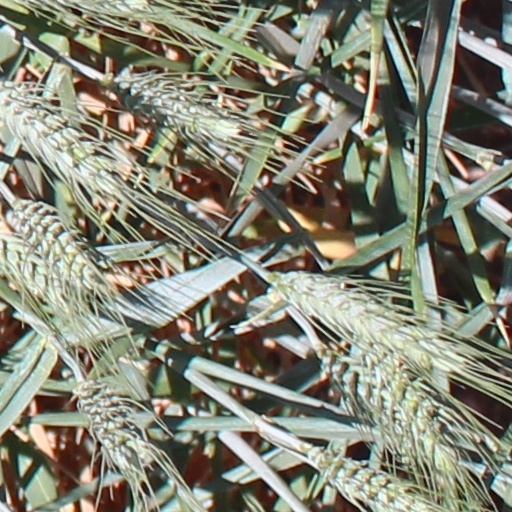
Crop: wheat